Oil well

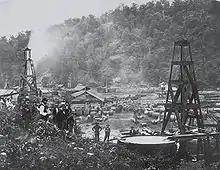
Early oil field exploitation in Pennsylvania, around 1862

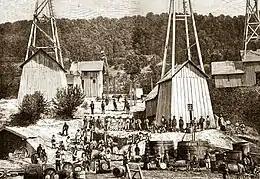
Galician oil wells, c. 1881.

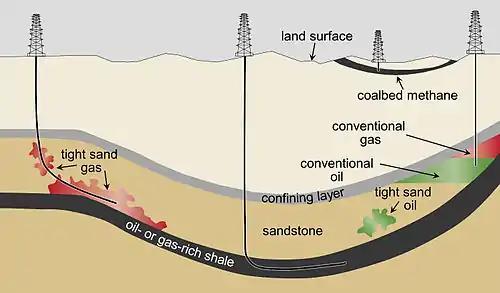
In the planning phase, different resources are identified for extraction.

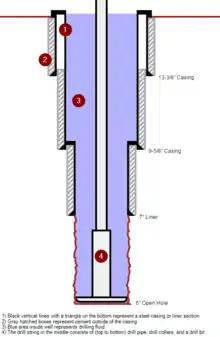
An annotated schematic of an oil well during a drilling phase

The earliest known oil wells were drilled in China in 347 CE. These wells had depths of up to about and were drilled using bits attached to bamboo poles. The oil was burned to evaporate brine producing salt. By the 10th century, extensive bamboo pipelines connected oil wells with salt springs. The ancient records of China and Japan are said to contain many allusions to the use of natural gas for lighting and heating. Petroleum was known as "burning water" in Japan in the 7th century.